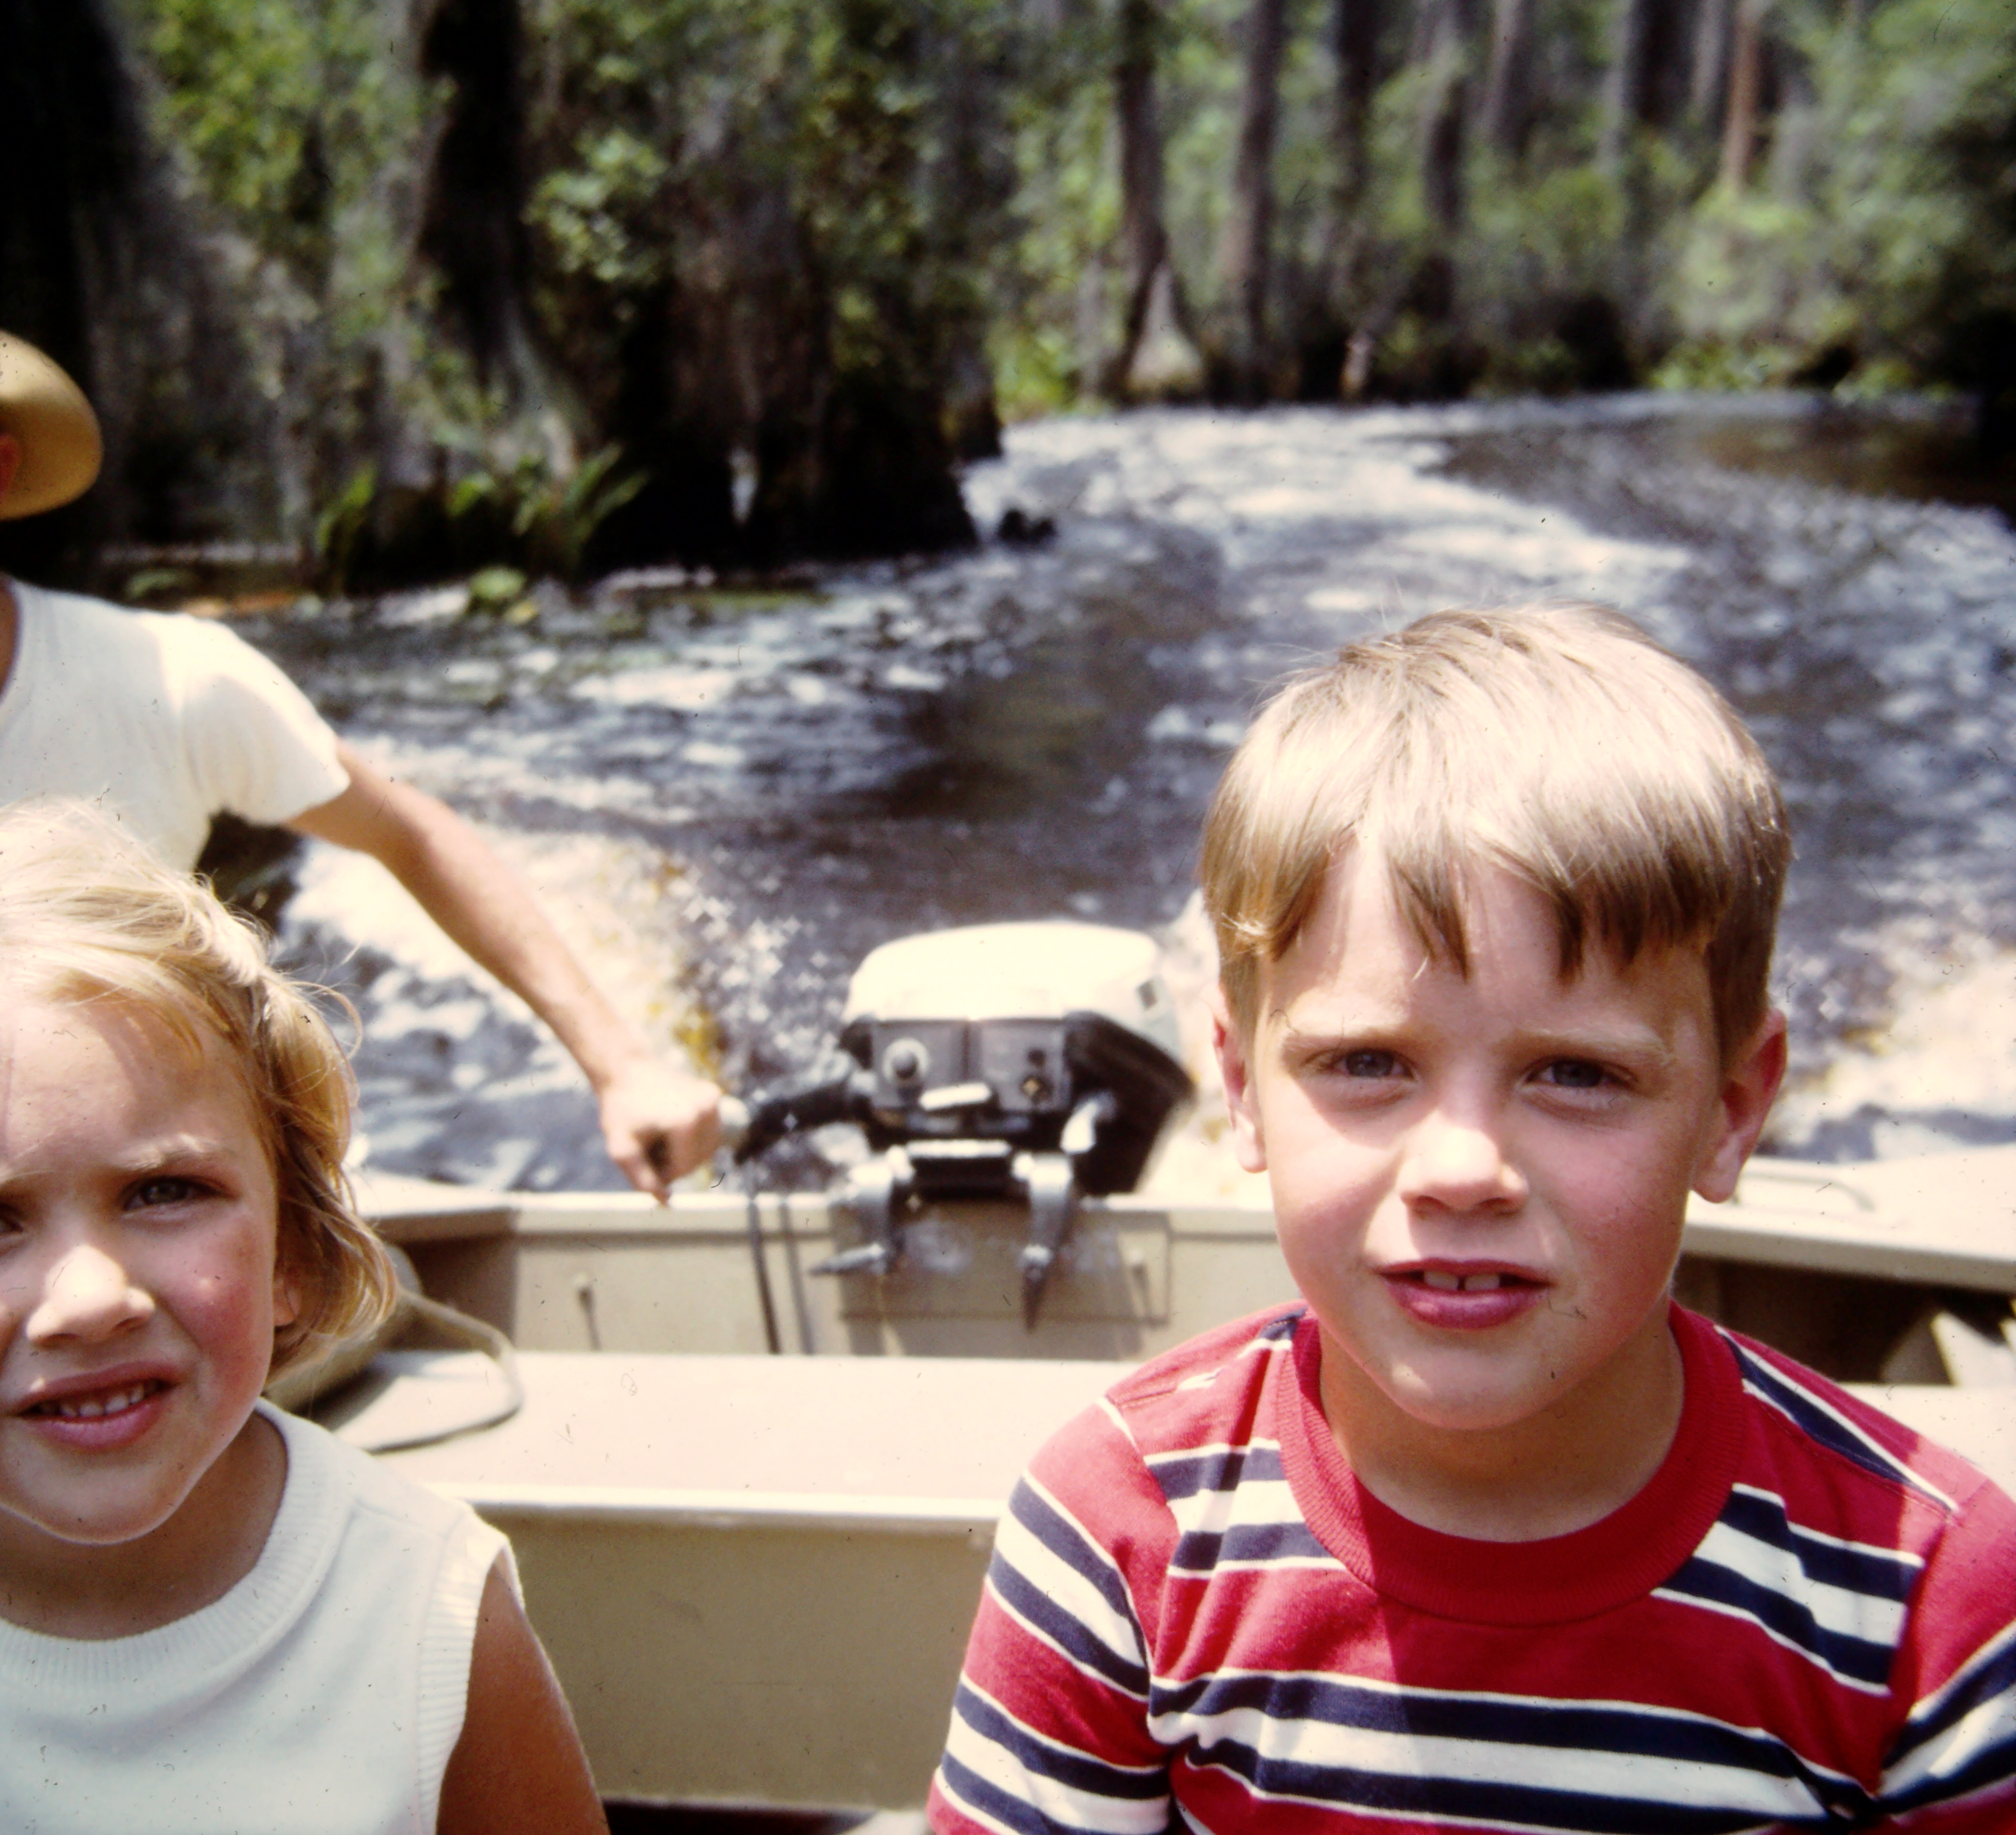
boy, girl, motorboat, man, water, photograph, vertebrate, smile, white, fedora, hat, nature, human, boat, sun hat, fluvial landforms of streams, mammal, happy, plant, watercourse, leisure, fun, travel, summer, boats and boating equipment and supplies, recreation, t shirt, cowboy hat, snapshot, lake, watercraft, toddler, child, forest, stream, tree, vacation, water transportation, jungle, grass, personal protective equipment, tourism, creek, adventure, sitting, boating, rainforest, photography, rock, bayou, river, rapid